Viktória Hrunčáková

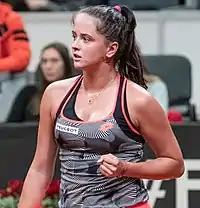
Kužmová in 2020

Kužmová started the year really well, getting to the semifinal at the Auckland Open, where Julia Görges stopped her achieving her first WTA singles final. Then, at both the Hobart International and Australian Open, she was eliminated in the second round, losing to Flipkens in Hobart, and then to Svitolina in Melbourne (Australian Open). At the Dubai Tennis Championships, she reached her first Premier 5 quarterfinal, winning against Pera, Kiki Bertens and Sofia Kenin, before she lost to Petra Kvitová. The win against Bertens in the second round of the Dubai Championships was her first top-ten win. She then traveled to the United States to play the Premier-Mandatory Indian Wells Open, where she lost in the first round to Zhang Shuai. This was followed up by a third round on her debut of another Premier Mandatory tournament, the Miami Open, where she was eliminated by Bertens.